Ashton-under-Lyne

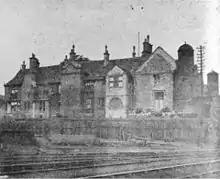
Ashton Old Hall, demolished in 1890

The "Domesday Survey" of 1086 does not directly mention Ashton, perhaps because only a partial survey of the area had been taken. However, it is thought that St Michael's Church, mentioned in the Domesday entry for the ancient parish of Manchester, was in Ashton (also spelt Asheton, Asshton and Assheton). The town itself was first mentioned in the 12th century when the manor was part of the barony of Manchester. By the late 12th century, a family who adopted the name Assheton held the manor on behalf of the Gresles, barons of Manchester. Ashton Old Hall was a manor house, the administrative centre of the manor, and the seat of the de Ashton or de Assheton family. With three wings, the hall was "one of the finest great houses in the North West" of the 14th century. It has been recognised as important for being one of the few great houses in south-east Lancashire and possibly one of the few halls influenced by French design in the country. The town was granted a royal charter in 1414, which allowed it to hold a fair twice a year, and a market on every Monday, making the settlement a market town.